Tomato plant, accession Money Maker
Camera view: tilt-top (135 deg); turntable rotation: 150 degrees
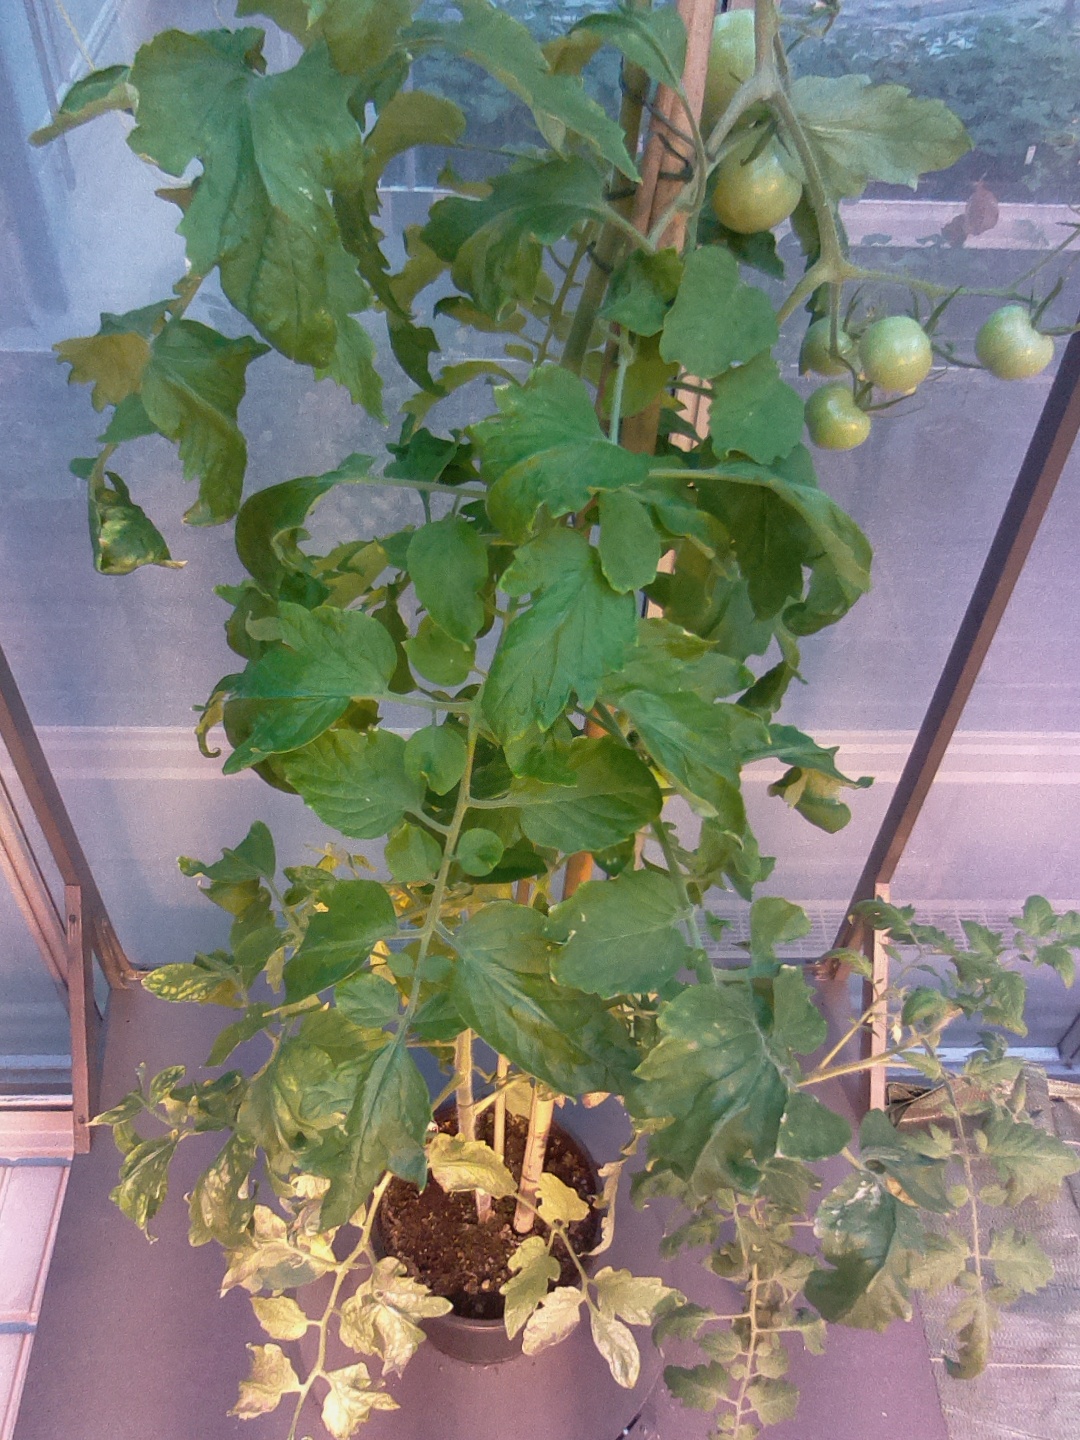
BBCH growth stage 74: 40%-50% of final fruit size